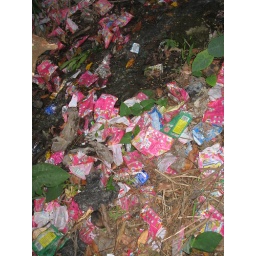
plastic around water gathering place